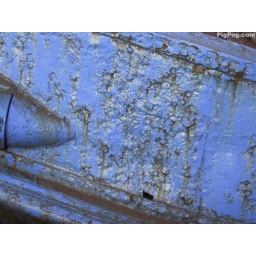
The side of a rusty old boat in the harbour at Hartlepool.